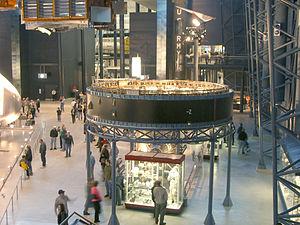
L'unité à instruments de la fusée Saturn V, ou en anglais « Saturn V instrument unit », souvent abrégé en « IU » dans les revues techniques ou spécialisées, était une structure en anneau installée au sommet du troisième étage de la fusée Saturn V et du deuxième étage — également un S-IVB — de la fusée Saturn IB. Elle était installée juste en-dessous des panneaux du SLA, désignation de l'adaptateur qui contenait et reliait le module lunaire au lanceur.